Tishaura Jones

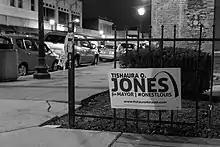
Black-and-white photograph of a yard sign promoting Jones's 2017 mayoral campaign, reading "Tishaura O. Jones for Mayor #OneStLouis"

A grassroots group of supportive activists calling themselves "Draft Tishaura" helped convince Jones to run for Mayor of St. Louis in 2017. On November 17, 2016, Jones announced her candidacy in the 2017 mayoral election. During the campaign, she received endorsements from the Coalition of Black Trade Unionists, Democracy for America, Missourians Organizing for Reform and Empowerment, MoveOn, NARAL Pro-Choice America, the Service Employees International Union, the Working Families Party, and the Young Democrats of St. Louis, as well as by St. Louis Alderman Chris Carter III, Missouri Secretary of State Jason Kander, Missouri State Senator Jamilah Nasheed, and St. Louis County Assessor Jake Zimmerman. In the Democratic primary on March 7, 2017, Jones finished in second place with 30.4 percent of the vote, losing to Lyda Krewson, who won with 32 percent of the vote. The race was noted for its low turnout, and many commentators speculated that the outcome was racial in nature. On April 4, Krewson won the general election.